Conzano

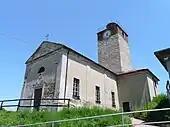
Clock tower & San Biagio

Since 12th century, Conzano was dominated by the March of Montferrat, in quarrel with the Ghilini dynasty, Lords of Alessandria. Accordingly, the town was fortified, with the construction of a tower on the eastern side, called today the "Clock Tower" or "Civic Tower". About 15th century, in front of it, is built the pretty little church of San Biagio.